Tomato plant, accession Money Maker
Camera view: bottom (45 deg); turntable rotation: 90 degrees
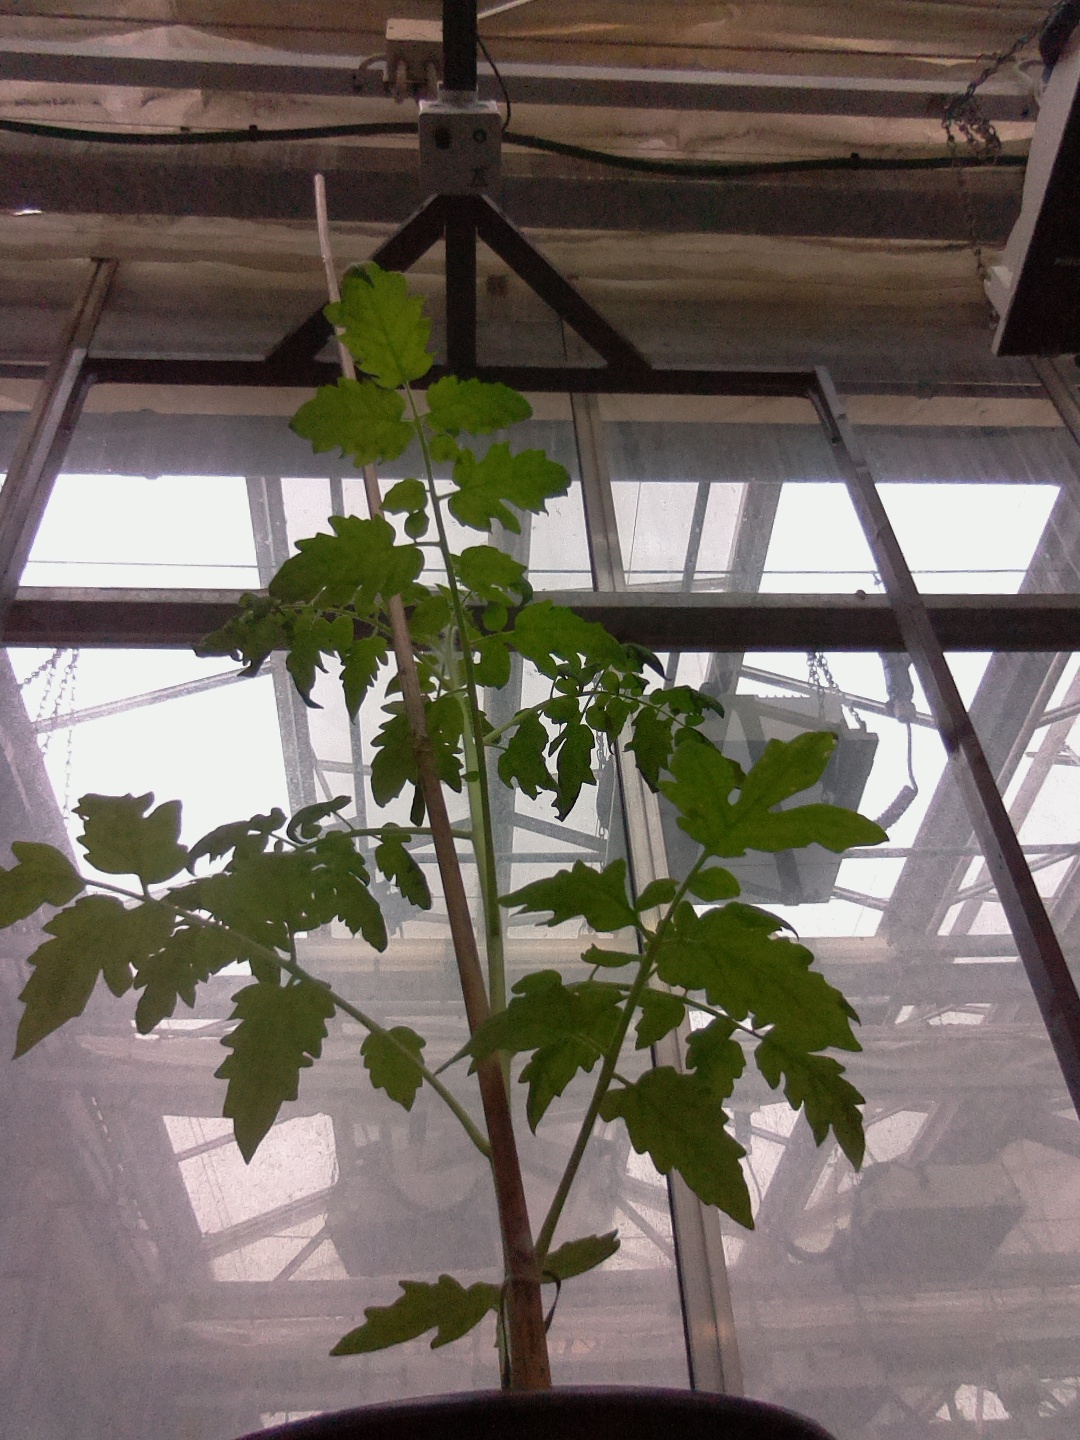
BBCH growth stage 14: 8 of true leaves visible